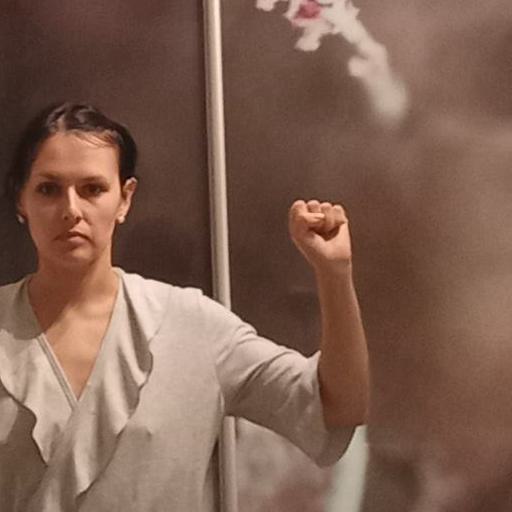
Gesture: fist